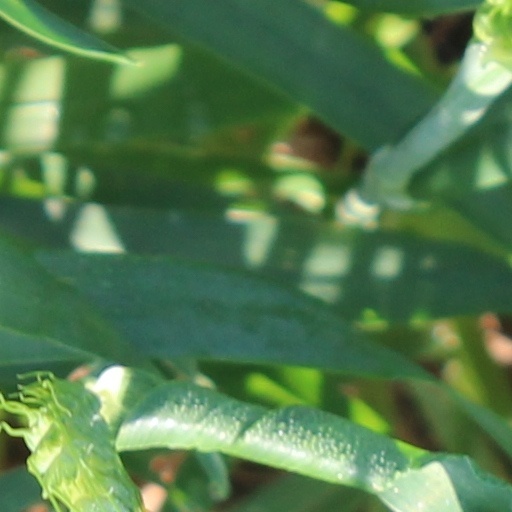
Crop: wheat